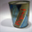
Label: can